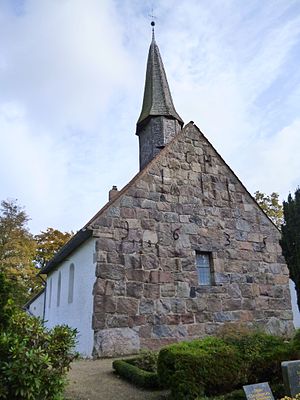
Ølsby Kirke
Kirkens vestlige gavl af kampesten
Ølsby Kirke ligger nord for landsbyen Ølsby på en høj omgivet af Ølsby Å og Kvastrup Å.